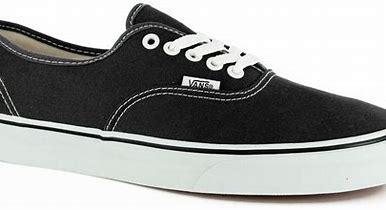
Brand: Vans
Model: Authentic Skate